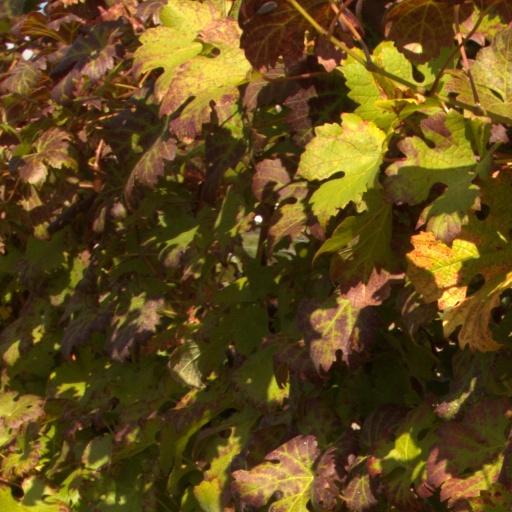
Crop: grape